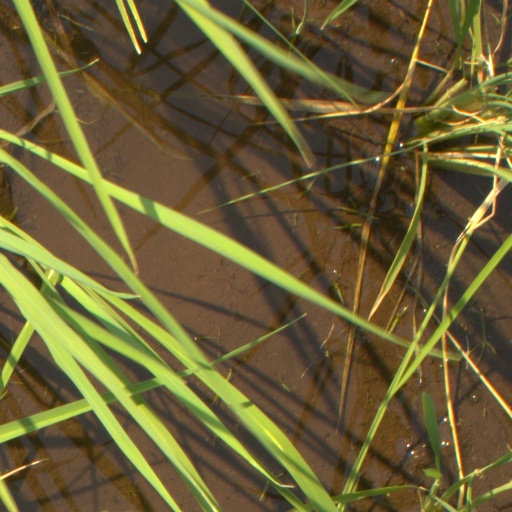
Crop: rice